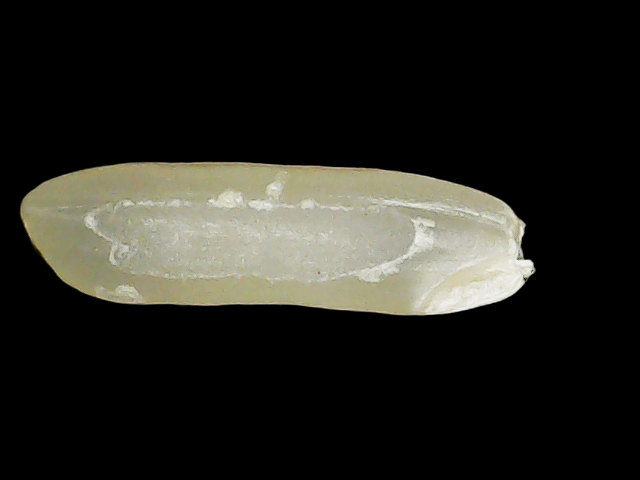
Rice variety: Binadhan14